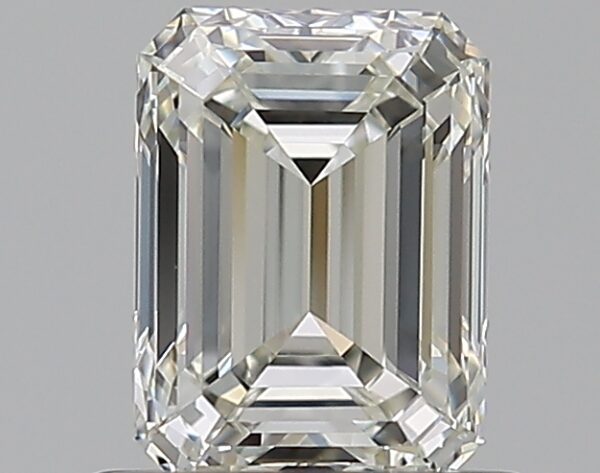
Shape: emerald
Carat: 0.76
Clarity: VVS2
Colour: I
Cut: EX
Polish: EX
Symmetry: EX
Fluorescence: N
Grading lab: GIA
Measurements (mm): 5.9 x 4.36 x 2.98